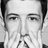
Emotion: sad